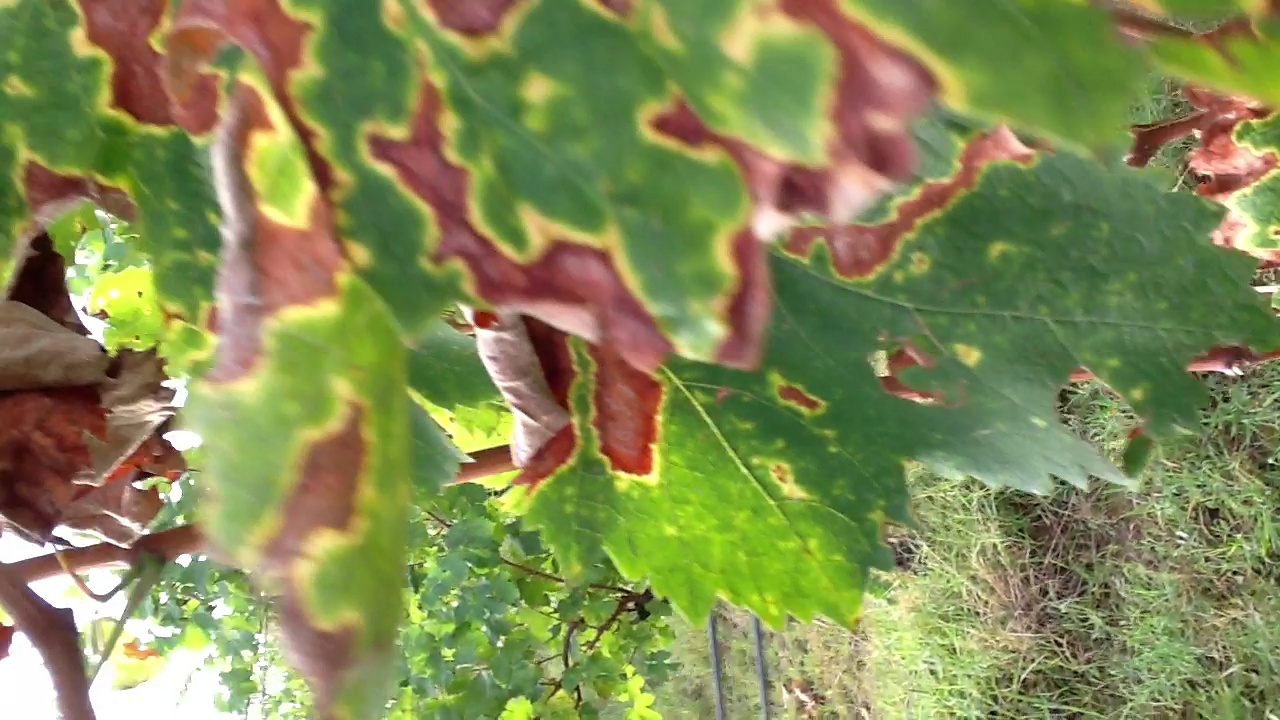
Label: esca